Goodbye Julia

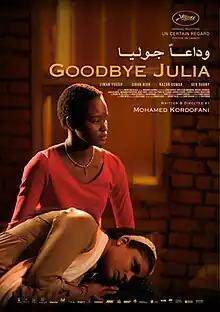

Goodbye Julia is a 2023 Sudanese drama film directed by Mohamed Kordofani. It is Kordofani's first feature film and the first movie from Sudan ever to be presented in the Un Certain Regard section of the Cannes Film Festival.